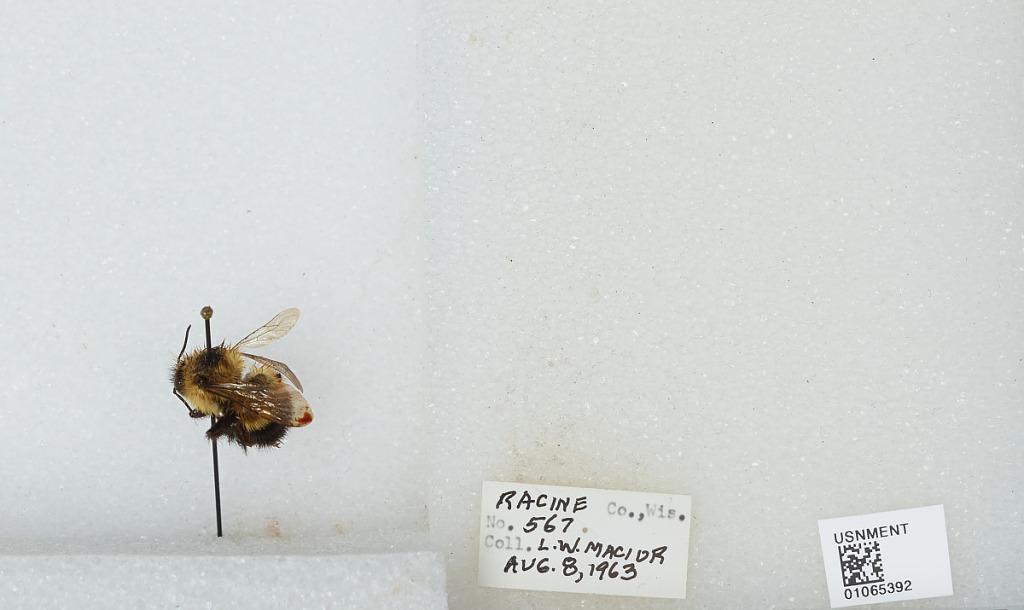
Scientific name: Bombus (Bombus) affinis Cresson
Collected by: L. Macior
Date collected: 1963-8-8
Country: United States
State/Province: Wisconsin
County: Racine
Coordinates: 42.78, -87.76